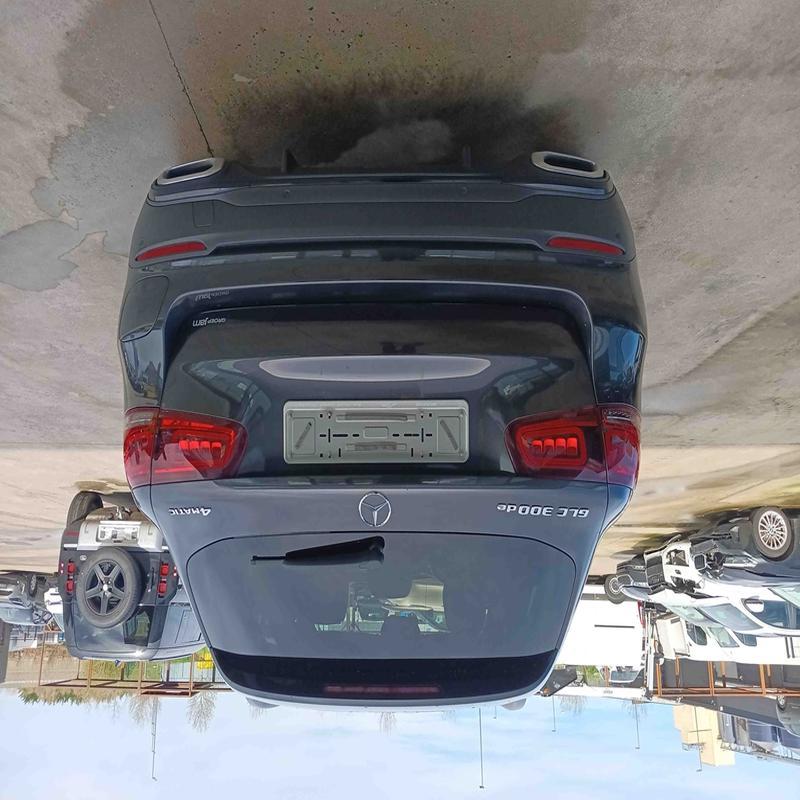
Aucun dommage détecté.
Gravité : aucun